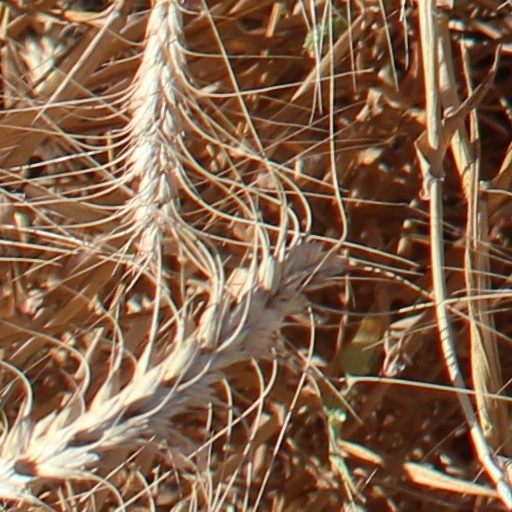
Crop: wheat